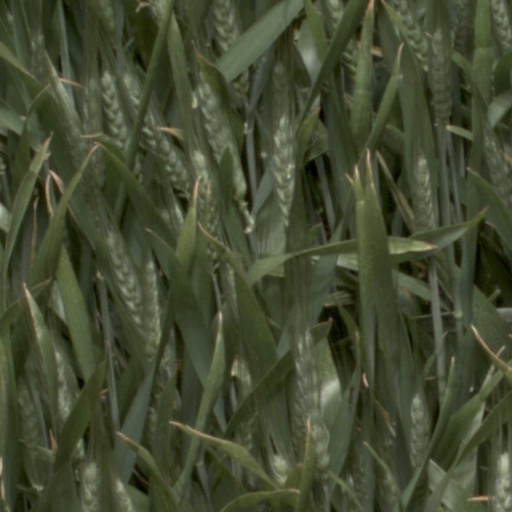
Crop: wheat